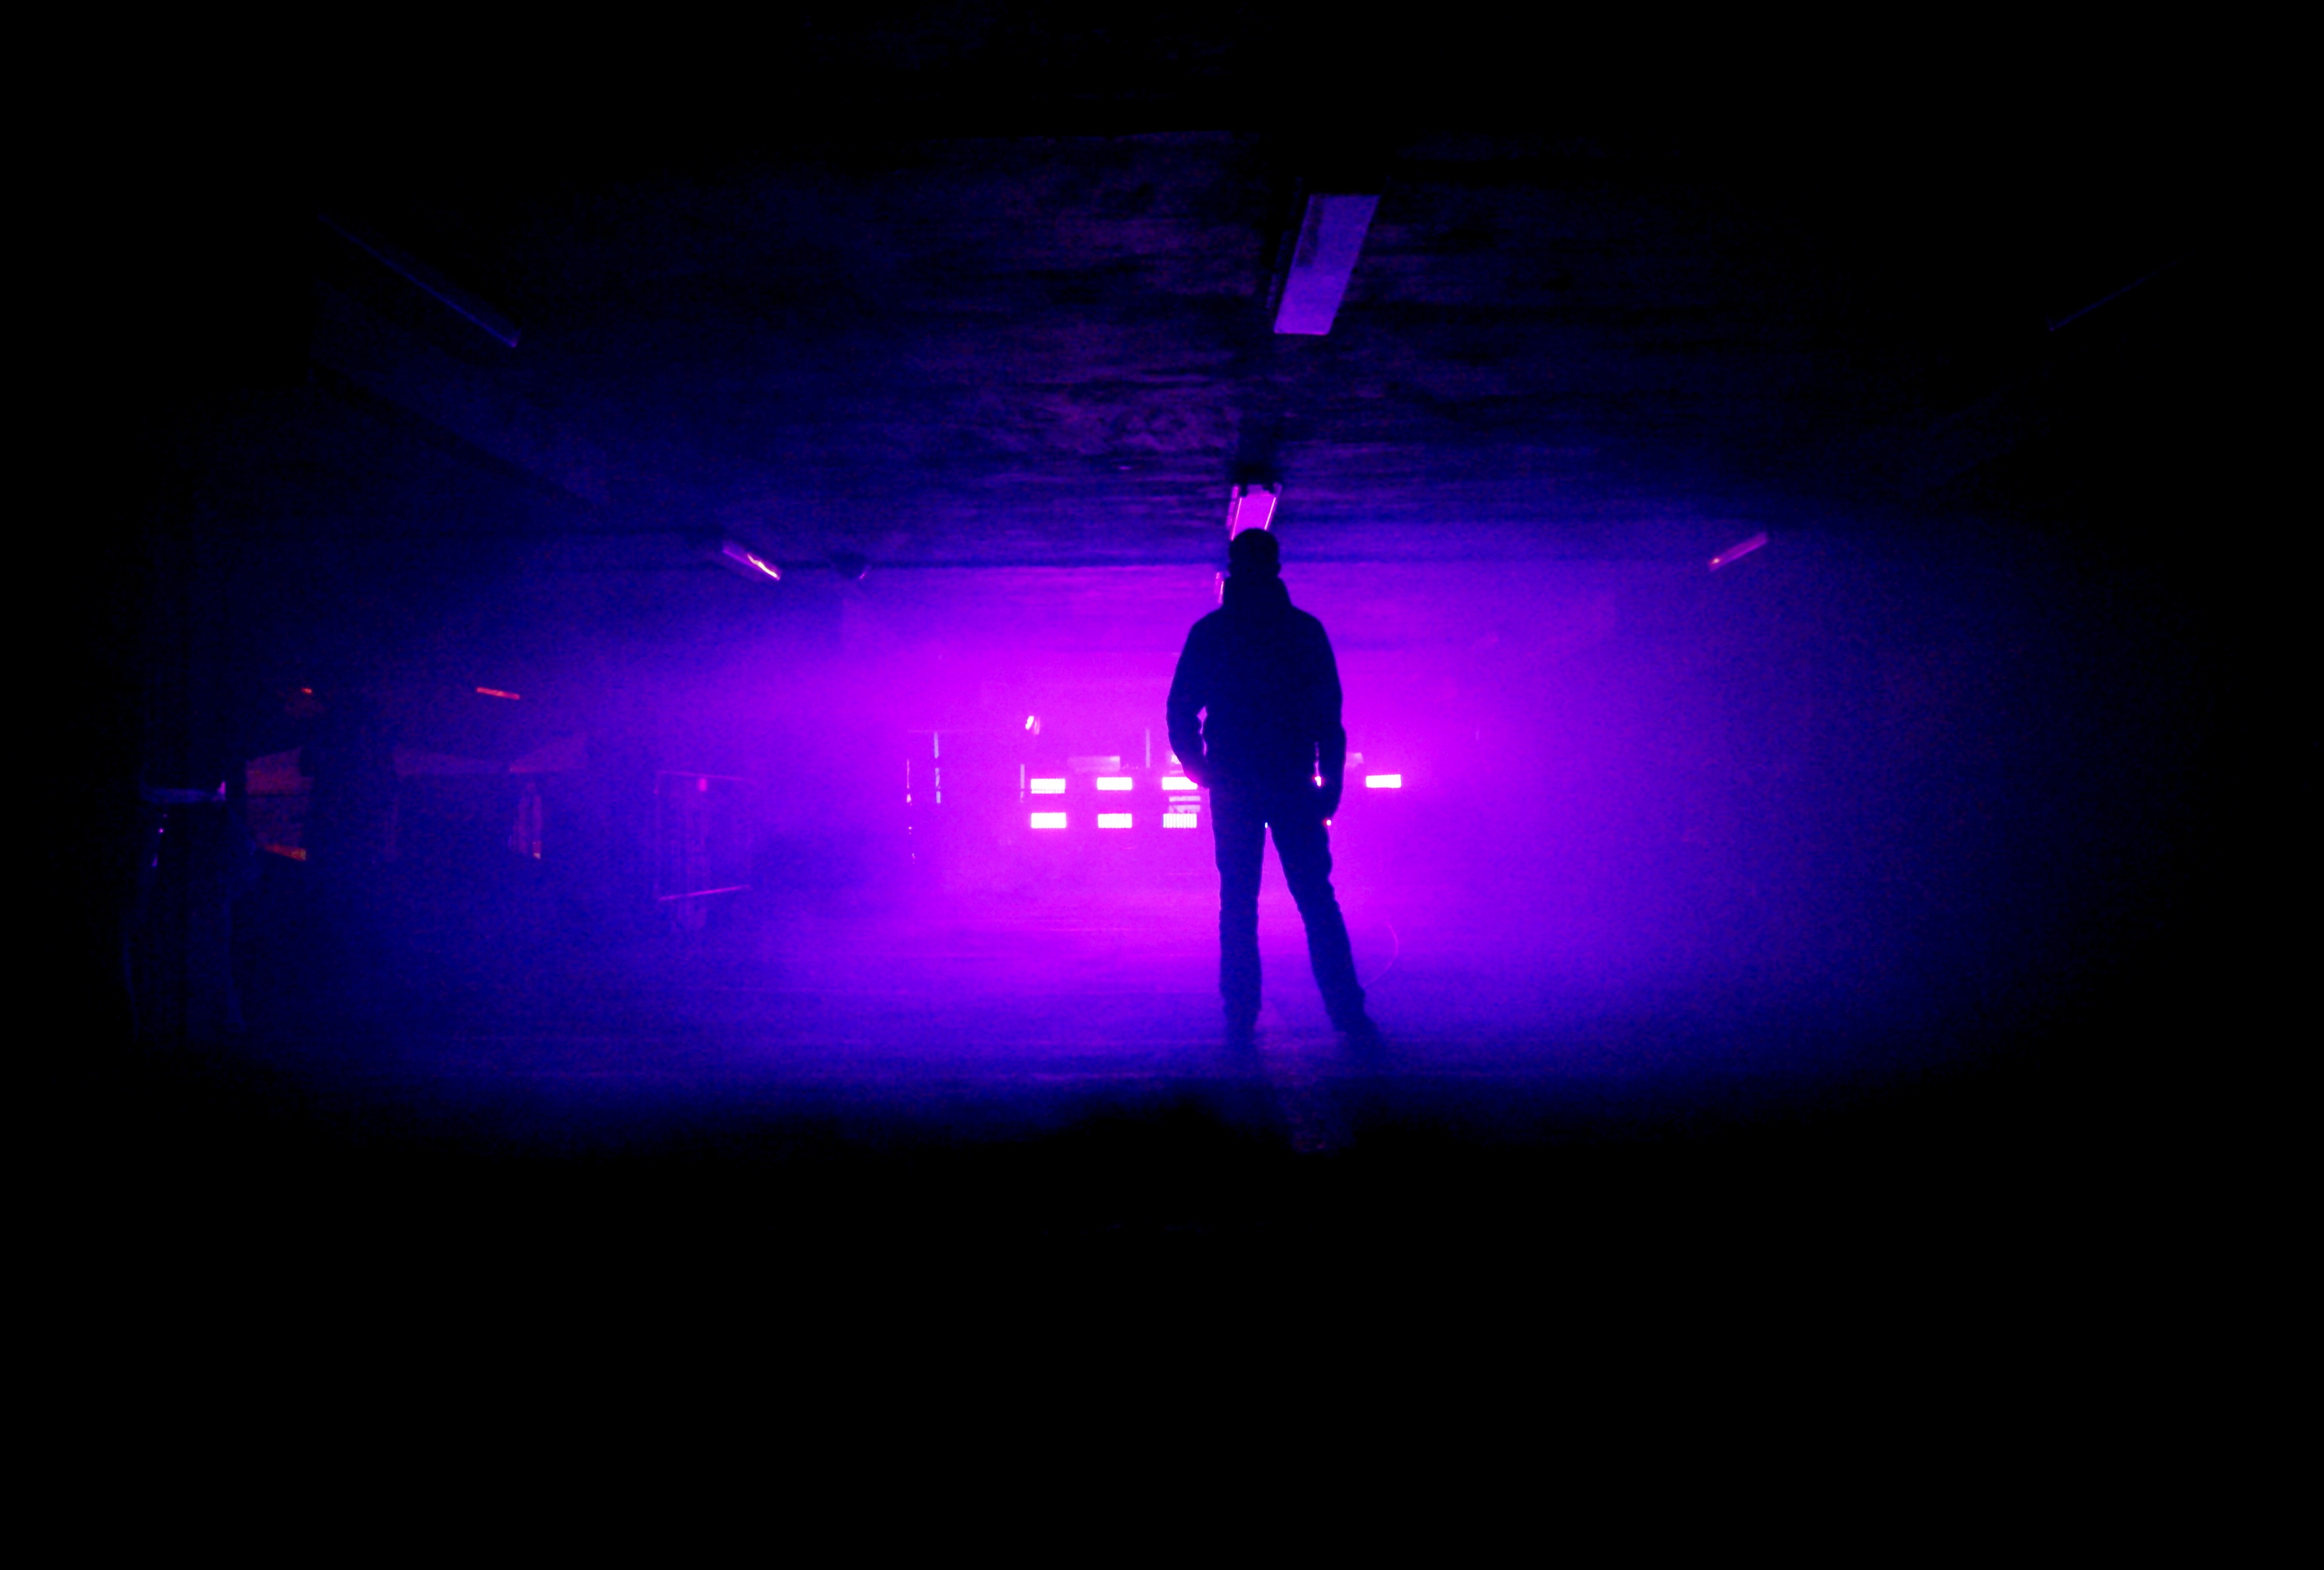
silhouette, light, solitude, color, darkness, lighting